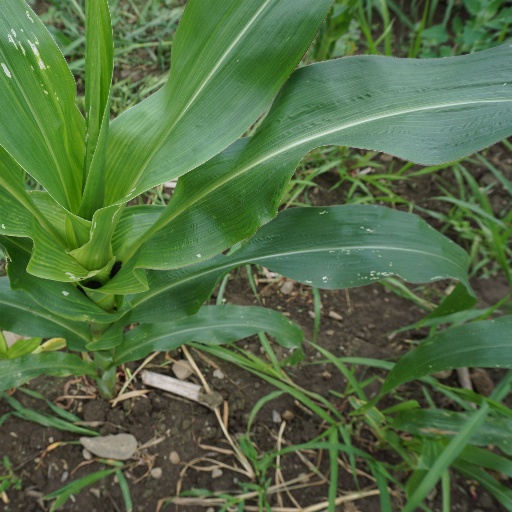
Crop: maize; corn